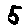
Label: 5